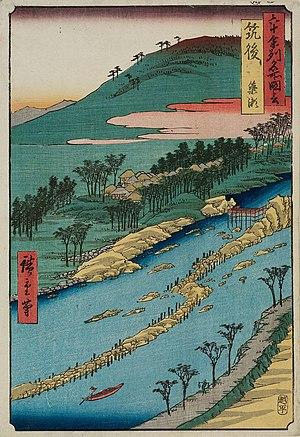
Les Vues des sites célèbres des soixante et quelques provinces du Japon forment une série d’estampes ukiyo-e du peintre Hiroshige. Publiée de 1853 à 1856 par la maison d’édition Koshihei, la série est composée de soixante-neuf estampes et d’une page de sommaire. Elle illustre soixante-huit provinces du Japon, ainsi que la capitale Edo.